Buzz (Ryanair)

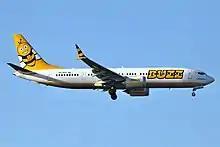
Buzz Boeing 737 MAX 200

, Buzz operates an all-Boeing 737 fleet consisting of the following aircraft: